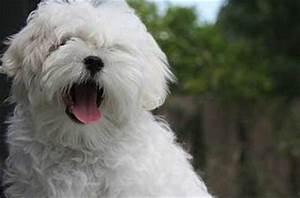
dog